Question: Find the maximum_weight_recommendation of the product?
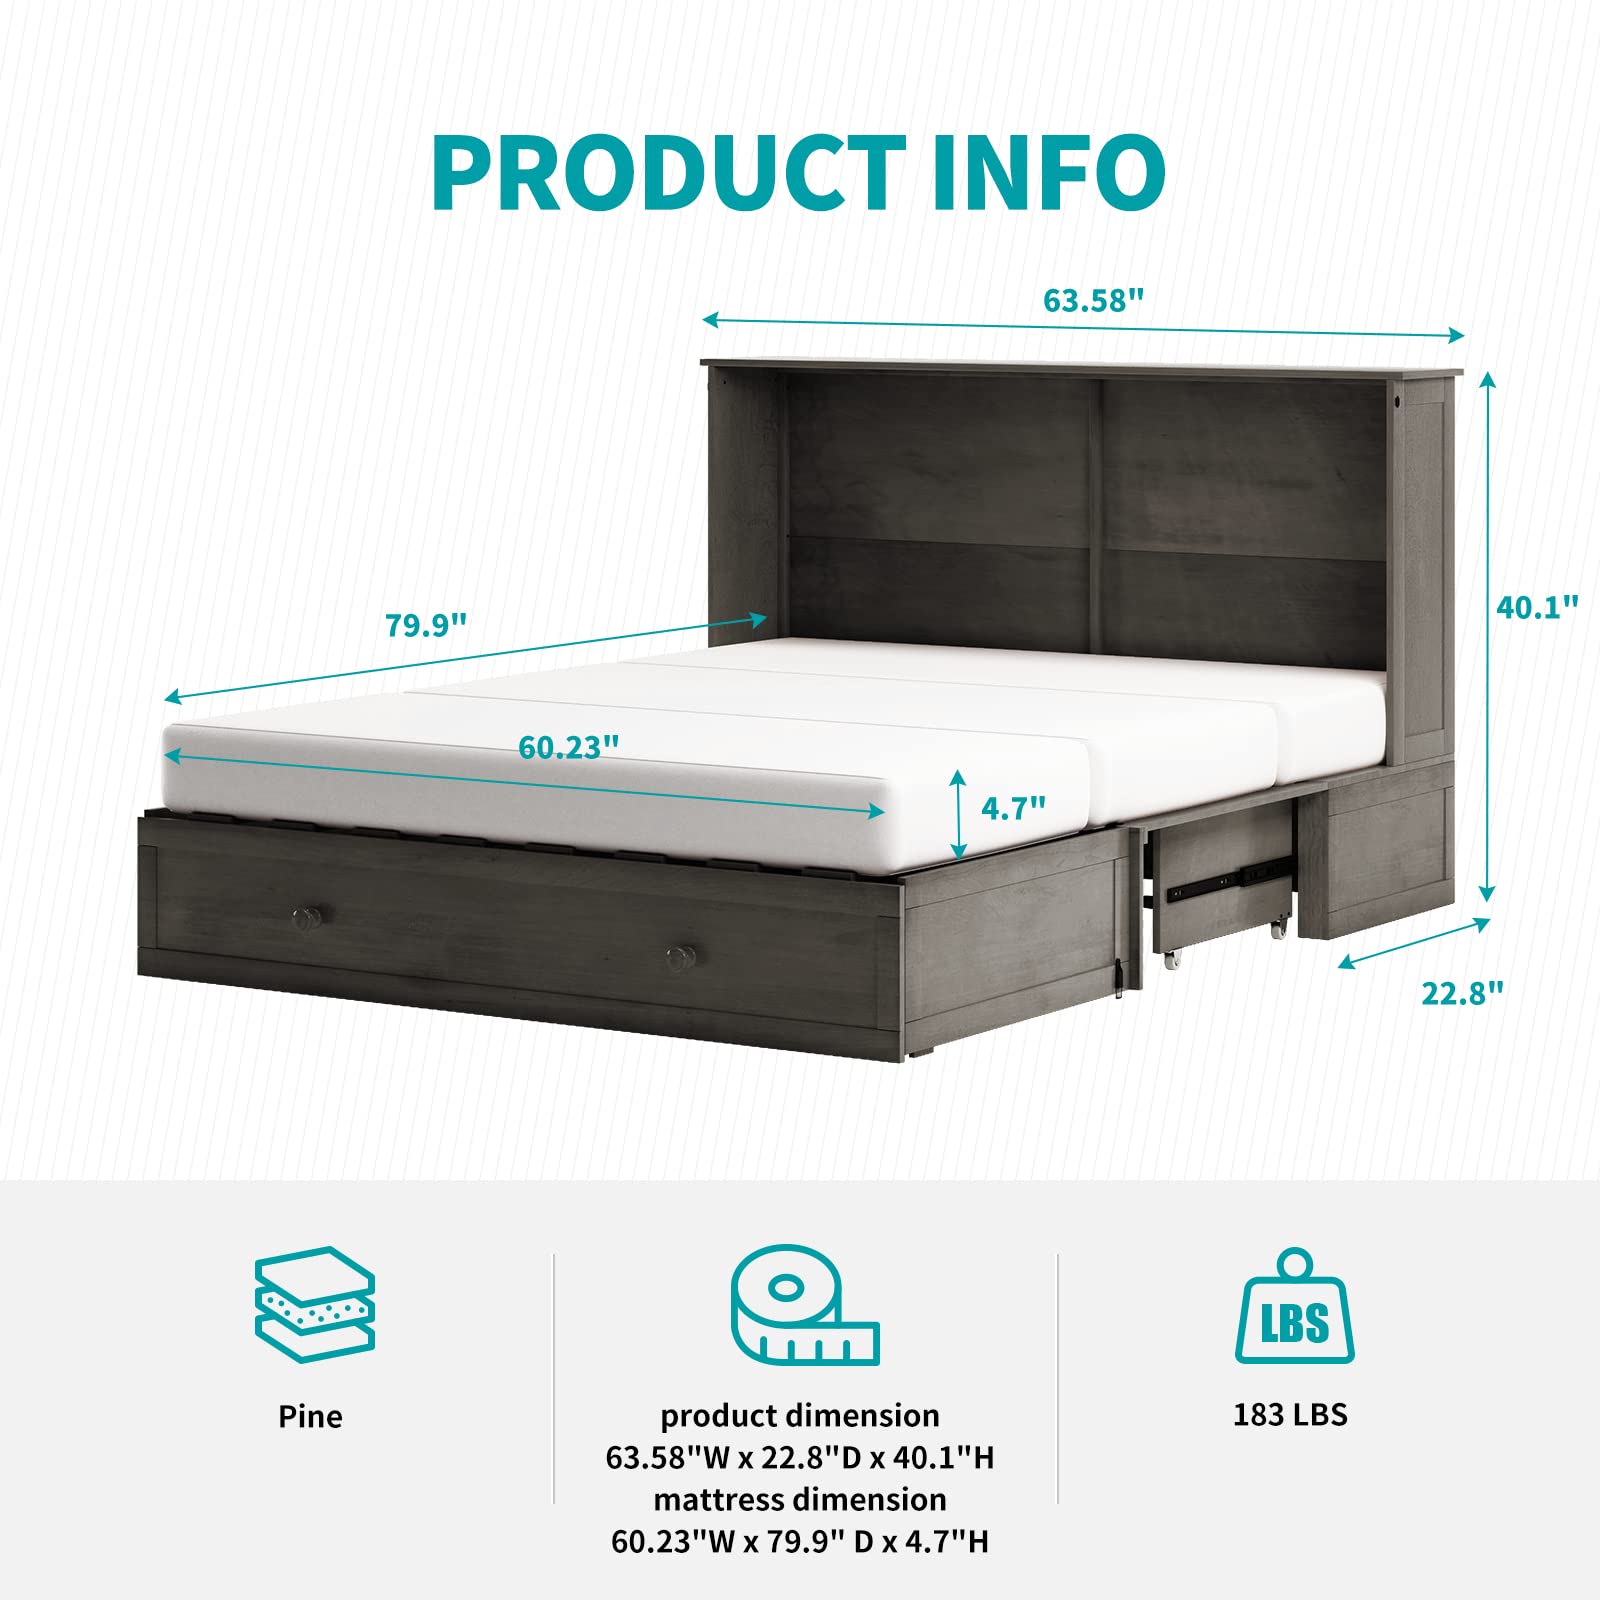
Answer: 183 pound